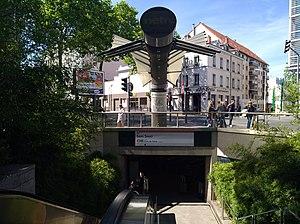
Entrée de la station de métro Sans Souci, dans le 8e arrondissement de Lyon.
Sans Souci - Dauphiné, parfois dénommé à l'inverse Dauphiné - Sans Souci ou plus simplement Sans Souci, est un quartier du 3ᵉ arrondissement de la ville de Lyon situé entre les quartiers de la Villette, Montchat et Monplaisir.